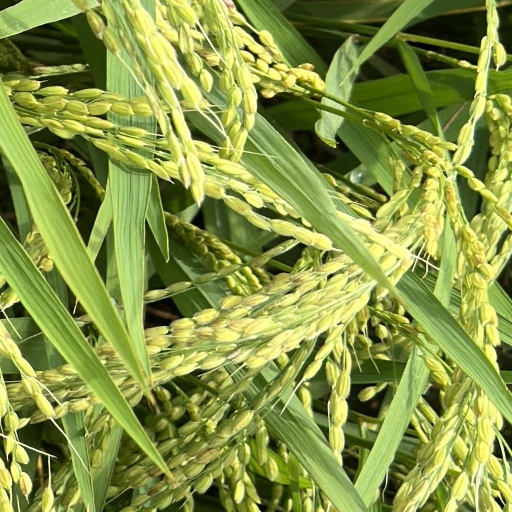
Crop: rice